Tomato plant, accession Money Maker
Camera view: horizontal (90 deg, fisheye); turntable rotation: 240 degrees
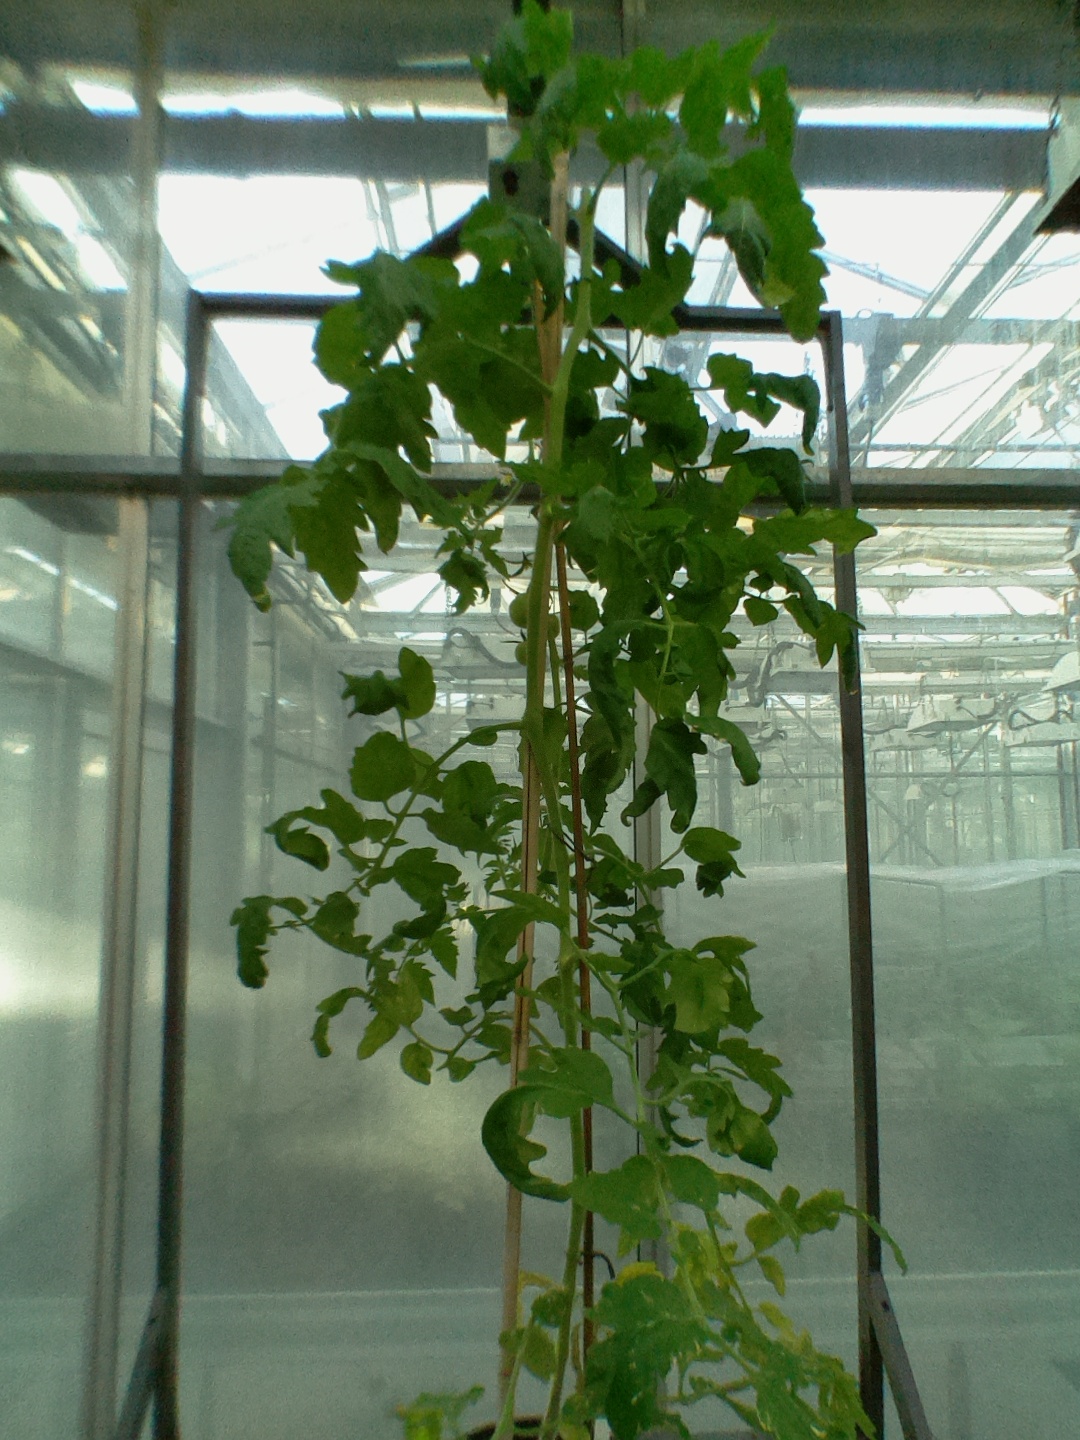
BBCH growth stage 71: 10%-20% of final fruit size